Yukiko Maki

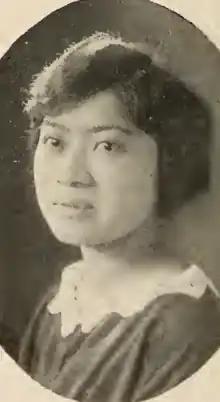
Yuki Domoto, from the 1924 yearbook of Wellesley College

Yukiko Maki (1902 – October 18, 1989), born Yukiko Domoto, was a Japanese educator. In 1976 she was awarded the Order of the Sacred Treasure, Fourth Class, for her work in international exchange.